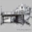
Label: bridge